Cellulosic ethanol

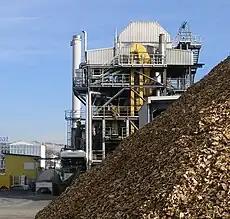
Fluidized Bed Gasifier in Güssing Burgenland Austria

The gasification process does not rely on chemical decomposition of the cellulose chain (cellulolysis). Instead of breaking the cellulose into sugar molecules, the carbon in the raw material is converted into synthesis gas, using what amounts to partial combustion. The carbon monoxide, carbon dioxide and hydrogen may then be fed into a special kind of fermenter. Instead of sugar fermentation with yeast, this process uses "Clostridium ljungdahlii" bacteria. This microorganism will ingest carbon monoxide, carbon dioxide and hydrogen and produce ethanol and water. The process can thus be broken into three steps: